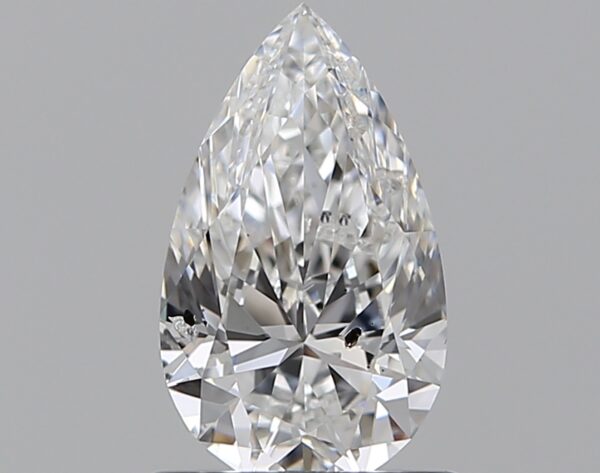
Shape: pear
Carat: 0.8
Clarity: I1
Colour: E
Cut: EX
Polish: EX
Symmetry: EX
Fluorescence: N
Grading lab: GIA
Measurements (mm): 8.54 x 5.06 x 3.09